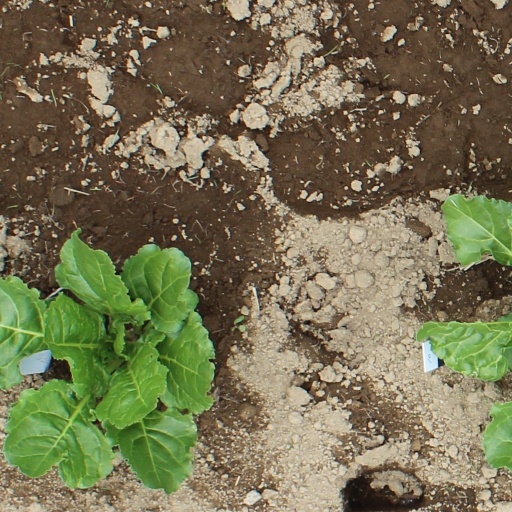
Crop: sugar beet